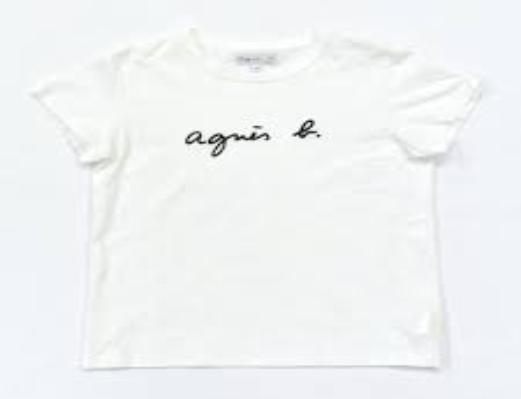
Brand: Agnes b
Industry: Clothes